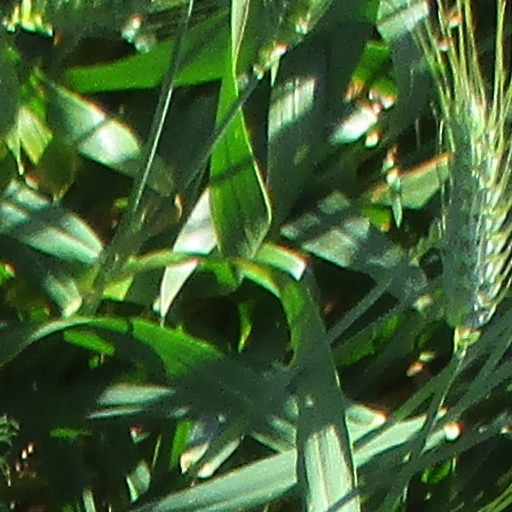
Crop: wheat